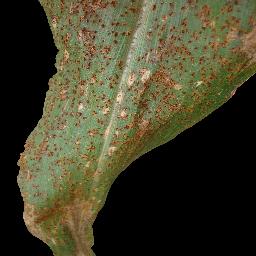
Label: Corn_(Maize)___Common_Rust